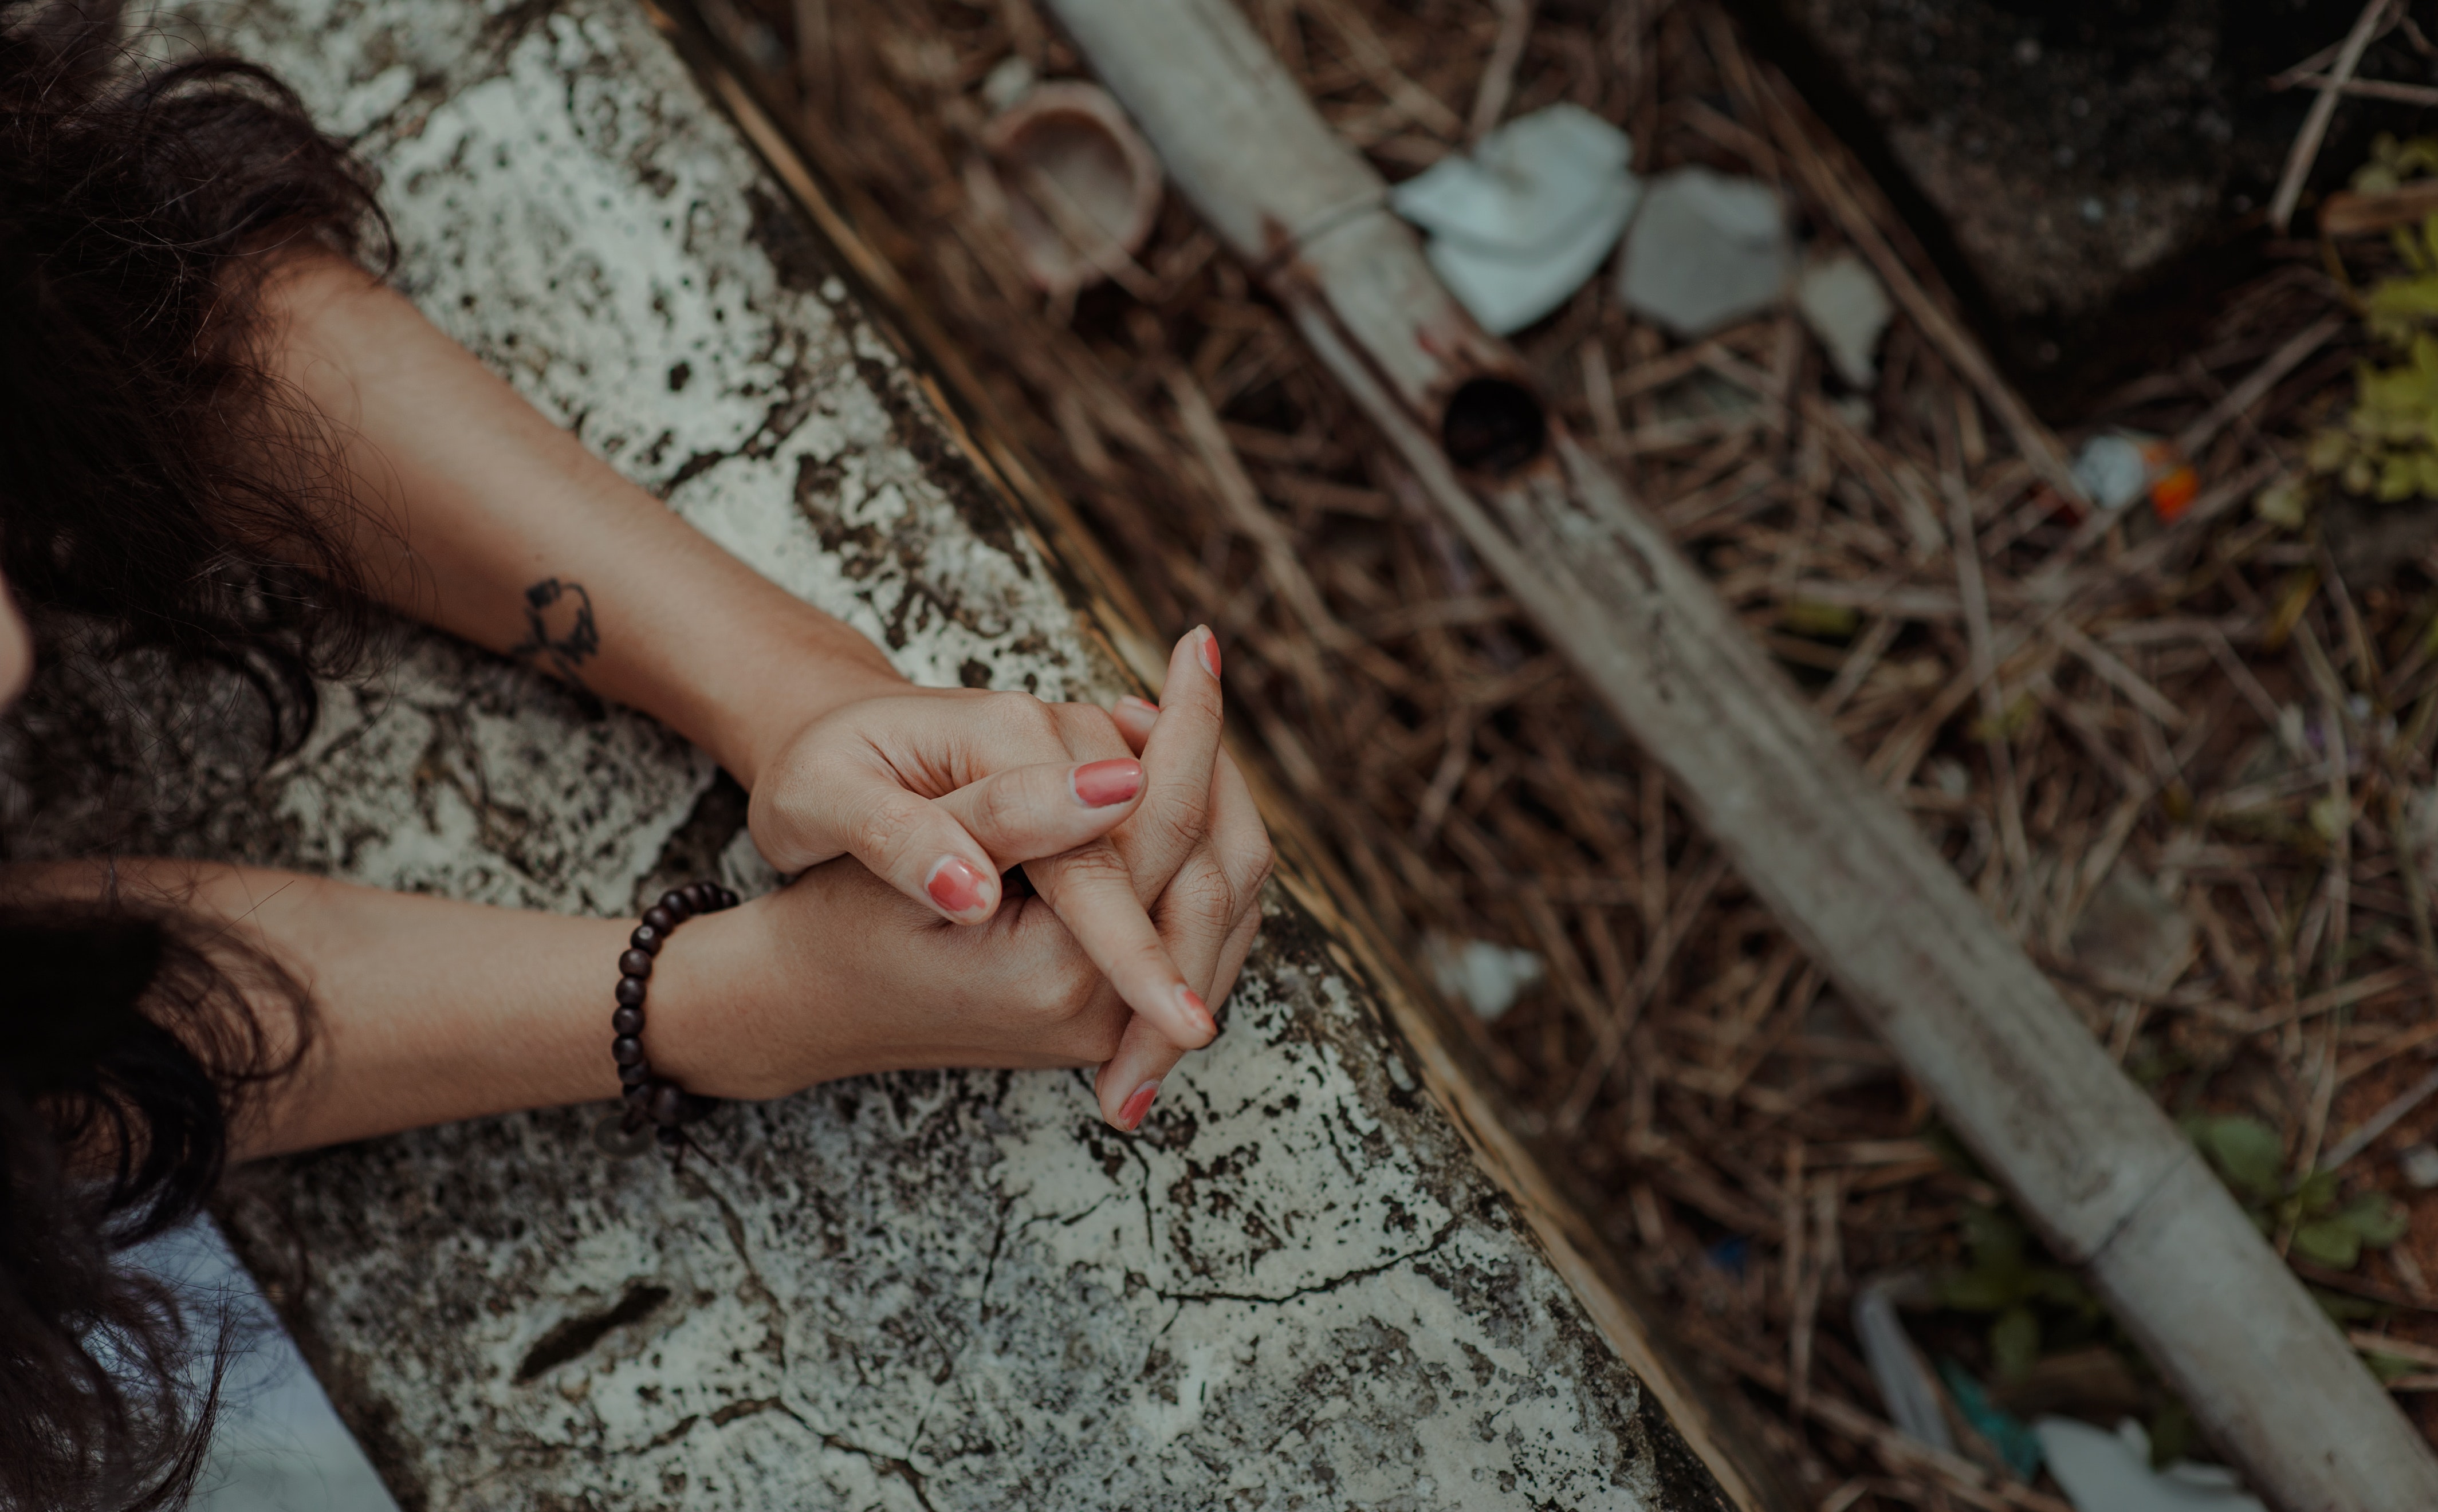
beauty, hand, skin, finger, leaf, leg, grass, nail, tree, dress, photography, adaptation, brown hair, human leg, wood, plant, soil, flesh, photo shoot